Sharif Mobley

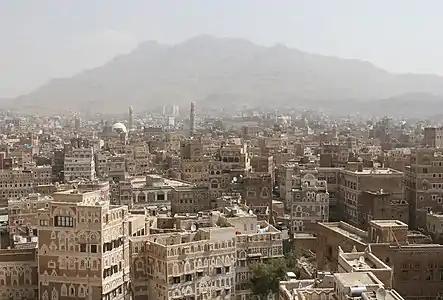
The shooting occurred in the Republican Hospital in Sana'a.

On March 7, 2010, he persuaded a guard to unshackle him at prayer time. The guard then went into the washroom to perform the ablution required for prayers, and reportedly left his gun unattended on a chair. At this time, a second guard who had been present left the room and Mobley picked up the gun, and as the first guard exited the washroom Mobley shot him once in the head and then in the chest, killing him almost instantly. Another guard heard the gunshots and entered the room and was shot by Mobley in the kidney and abdomen but had called for reinforcements prior to entering the room and survived.